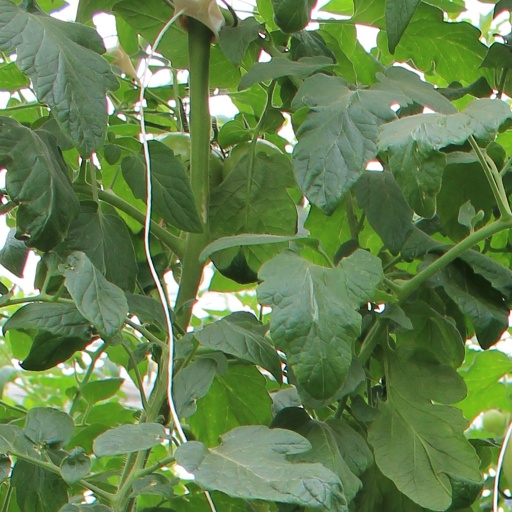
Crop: tomato